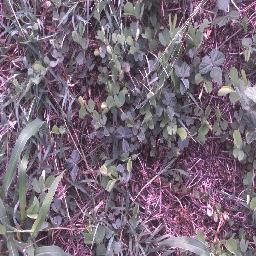
Label: negative